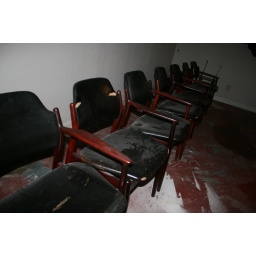
Mom and Dad's dinning room chairs in storage in the basement of my house